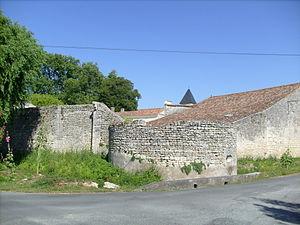
L'ancien château de Dercie ( Le Gua )
Le Gua est une commune du Sud-Ouest de la France, située dans le département de la Charente-Maritime. On écrit : « commune du Gua » et non « commune de Le Gua ». Ses habitants sont appelés les Guatais et les Guataises.
Dercie est un des principaux écarts de la commune du Gua, dans le département de la Charente-Maritime.